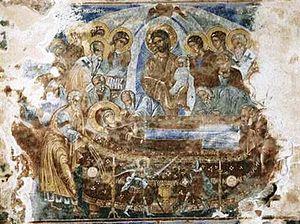
L'Exarchat de Géorgie, aussi appelé Exarchat de Géorgie-Iméréthie puis Exarchat du Caucase, est une subdivision religieuse du Patriarcat de Moscou et de toute la Russie ayant existé entre 1811 et 1917. Fondée après l'abolition du Catholicossat-Patriarcat de toute la Géorgie, l'entité disparaît en 1917 après la révolution russe et la déclaration d'autocéphalie de l'Église orthodoxe géorgienne. Aujourd'hui, son héritage de russification est toujours visible dans les dommages causés sur plusieurs peintures murales d'églises, mais est également perçu comme l'un des facteurs des séparatismes actuels ossète et abkhaze.